List of agencies affected by the United States federal government shutdown of 2013

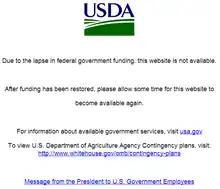
USDA website shutdown on 1 October 2013

Meat, poultry, and grain inspectors continued working. However, the U.S. Department of Agriculture did not issue any statistical or economic reports, including those on the prices and supply levels of agricultural goods. These reports are especially important to commodities markets. U.S. National Forests remain open, and responsible dispersed camping was allowed; campgrounds and other recreational sites, however, were closed. The Agricultural Research Service and the Foreign Agricultural Service will shut down.